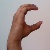
The image shows a hand gesture representing the letter 'C' in Indian Sign Language.